Ahmed Niyazi

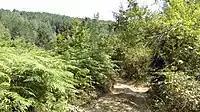
Forest and hilly terrain surrounding the former Ottoman barracks, Resen

In July the CUP conspiracy involving Niyazi was uncovered by the military mufti of the Ottoman Third Army stationed in Monastir. The mufti, a palace spy and police agent was shot and wounded to stop him from reporting back to Istanbul. A military commission was sent from Istanbul to investigate subversion within the army in the area. Fearing discovery on 3 July 1908 Niyazi spread rumors of an approaching Bulgarian band and lured out most of the Resne garrison and its commanding officers from the town. In Resne, as some other officers were attending Friday prayers, Niyazi along with mayor Cemal Efendi, police commissioner Tahir Efendi, tax commissioner Tahsin Effendi and two hundred men raided the military depot. From the Resne depot they seized fifteen boxes of ammunition, seventy rifles that were given to volunteers and 600 Ottoman liras from the garrison safe that was divided among people within the band. All escaped from Resne into the nearby mountains from where Niyazi initiated the Young Turk Revolution and issued a proclamation that called for the restoration of the constitution of 1876 without specifically mentioning the CUP. On the night prior to his departure Niyazi entrusted the care of his family to his brother in law Ismail Hakki Bey, an Albanian national awakening figure.